2003 Pacific typhoon season

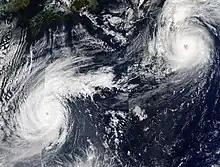
Typhoons Ketsana and Parma on October 24

The Accumulated Cyclone Energy (ACE) index for the 2003 Pacific typhoon season as calculated by Colorado State University using data from the Joint Typhoon Warning Center was 337.4 units.